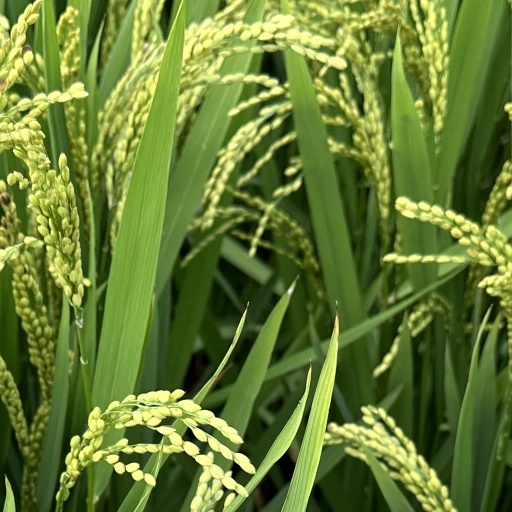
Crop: rice